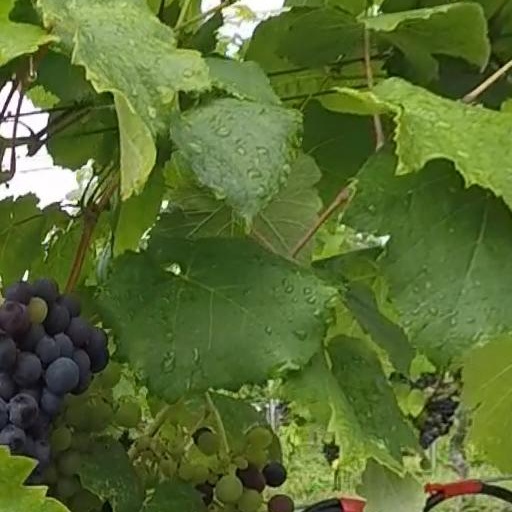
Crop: grape